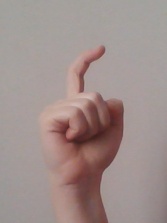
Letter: ra